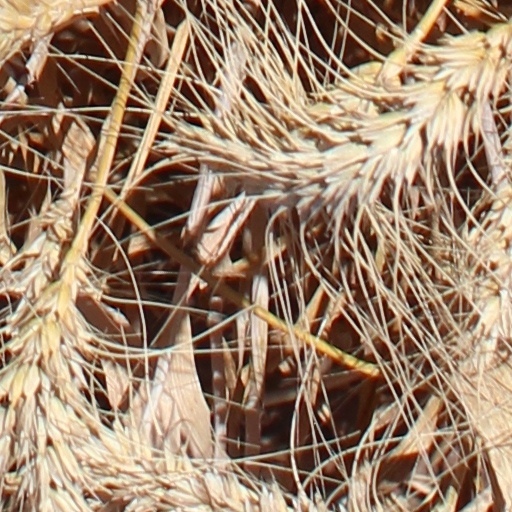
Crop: wheat